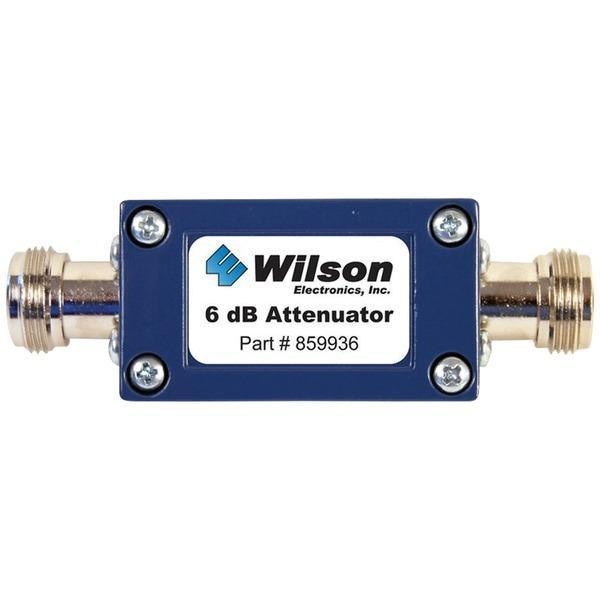
Wilson Electronics 859936 50ohm Cellular Signal Attenuator with N-Female Connectors(6dB)
Wilson Electronics 859936 50ohm Cellular Signal Attenuator with N-Female Connectors(6dB) Wilson Electronics 859936 50ohm Cellular Signal Attenuator with N-Female Connectors(6dB) Specifications: • 6dB • 700MHz-2,700MHz bandwidth • Reduces input signal to avoid overdriving booster input • Requires optional coaxial cable jumper which is not included • 3-year warranty UPC : 813986005422 Shipping Dimensions : 1.50in X 4.00in X 1.50in Estimated Shipping Weight : 0.25 DISCONTINUED This item usually ships within 36-72 hours during business days. This item typically arrives in 6-10 business days. Please allow for up to two times longer processing, shipping and arrival times for international orders shipping outside of the continental United States resulting from possible customs, export/import and border controls delays.
Brand: Wilson Electronics
Category: Electronics > Electronics Accessories > Signal Boosters